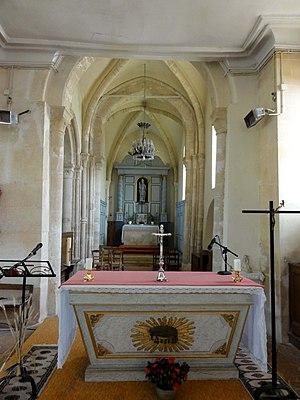
Intérieur de l'église - voir titre.
L'église Saint-Nicolas est une église catholique paroissiale située à Fresnoy-en-Thelle, dans le département de l'Oise, en France. Ses abords austères et sans grand caractère cachent un édifice de qualité du second quart du XIIᵉ siècle et de la première moitié du XVIᵉ siècle, qui est resté en partie inachevé, et a été malmené par le remaniement néo-classique de la façade, en 1758, et la démolition des parties hautes du clocher, après 1842. Elles ont été reconstruites sans style réel. Cependant, le transept, dont le croisillon sud n'a apparemment jamais été construit, et le chœur rectangulaire forment un ensemble homogène de la dernière période romane. Voûtées d'ogives dès l'origine, ces trois travées constituent un intéressant témoignage de la transition successive vers le style gothique. Ainsi, les arcs-doubleaux sont déjà en arc brisé, et les piliers fasciculés, bien hiérarchisés, présentent des colonnettes à chapiteaux très fines. La nef romane n'existe plus : elle fut remplacée par la construction actuelle à la période gothique flamboyante. En cohérence avec le transept incomplet, elle n'est accompagnée que d'un unique bas-côté, au nord.